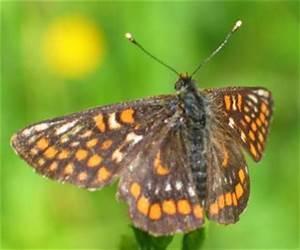
butterfly